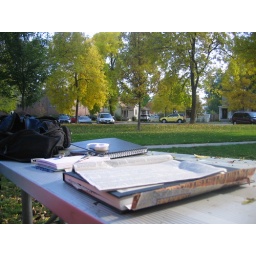
hanging out in the library park across the street from the house.